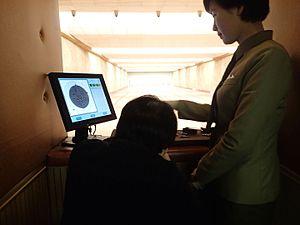
Un stand de tir est un espace aménagé pour tirer en toute sécurité avec une arme à feu ou une arme à air comprimé, généralement sur des cibles fixes. Il est utilisé pour l'entraînement dans le cas des forces armées et de police, ou pour la pratique du tir de loisir et sportif.